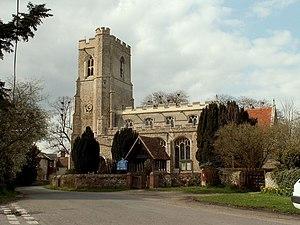
Great Waldingfield est une localité d'Angleterre, au Royaume-Uni, située dans le district de Babergh, comté du Suffolk.